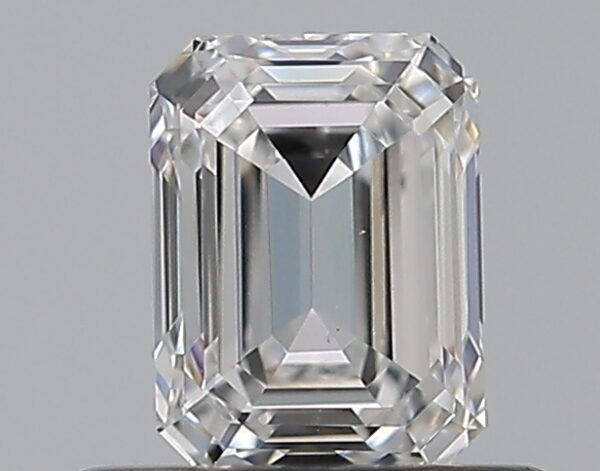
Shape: emerald
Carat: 0.5
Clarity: VS1
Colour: E
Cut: EX
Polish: EX
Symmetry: VG
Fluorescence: N
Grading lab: GIA
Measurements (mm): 5.04 x 3.73 x 2.57